Stephanie Miner

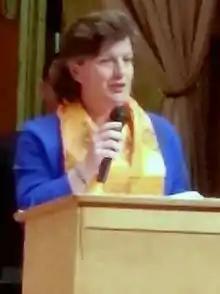
Miner in 2016

Stephanie Ann Miner (born April 30, 1970) is an American attorney, politician, and former Mayor of Syracuse, New York. Miner served as Mayor of Syracuse from 2010 to 2018, and is the first woman to have held that office. Prior to her mayoralty, she was a member of the Syracuse City Council. Miner co-chaired the New York State Democratic Party from 2012 to 2014. In 2018, Miner ran unsuccessfully for Governor of New York on the newly created Serve America Movement line.